Beaumanor Hall

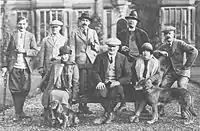
House party at Beaumanor in 1926. William Montagu Curzon Herrick is seated in the centre

In 1923 a wedding was held at Beaumanor which was widely reported in the newspapers. It was the marriage between Dorothy Hastings, the cousin of Kathleen, and the Queen's nephew Lord Eltham. One newspaper gave the following description of the wedding.